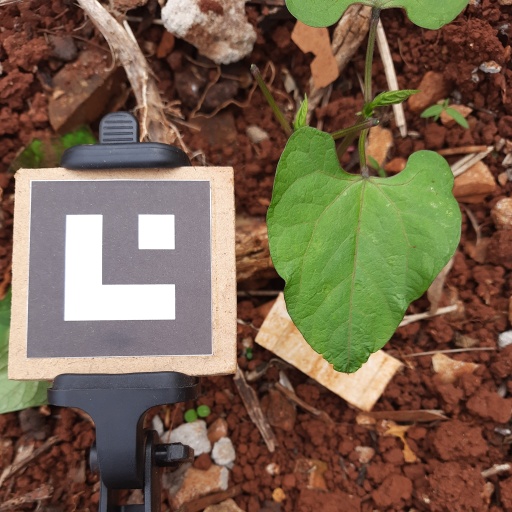
Observations: wavy surface, no eating holes, under cloudy sky